Verza (footballer)

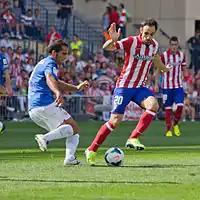
Verza (left) in action for Almería.

Born in Orihuela, Alicante, Verza finished his youth career in Villarreal CF's academy, going on to spend two years with the reserves in the lower leagues. On 22 June 2003, he made his first-team – and La Liga – debut, playing the last 20 minutes in a 1–4 home loss against Real Betis.